Christianization

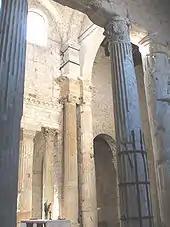
part of a Roman temple that is now part of a church at San Salvatore

Christian art in the catacombs beneath Rome rose out of a reinterpretation of Jewish and pagan symbolism. While many new subjects appear for the first time in the Christian catacombs – i.e. the Good Shepherd, Baptism, and the Eucharistic meal – the Orant figures (women praying with upraised hands) probably came directly from pagan art.